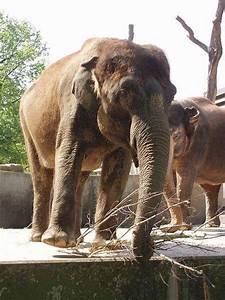
Label: elephant